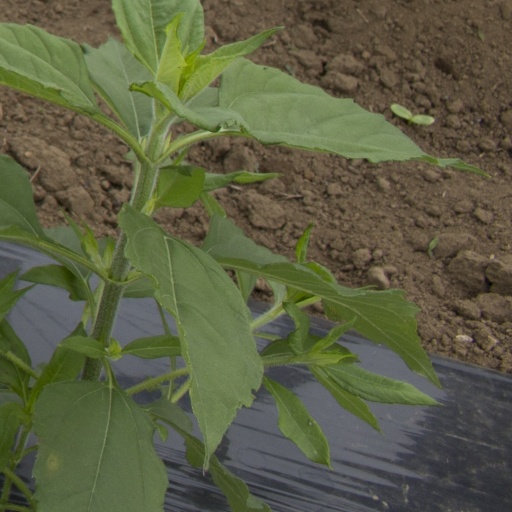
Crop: Jerusalem artichoke